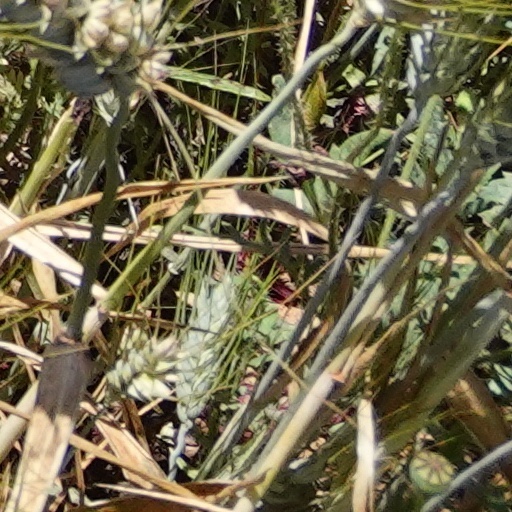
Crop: wheat